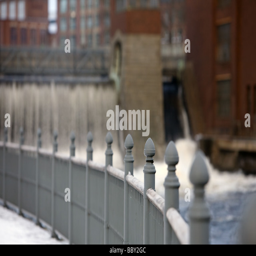
grey iron fencing against houses in the winter